Battle of Bazargic

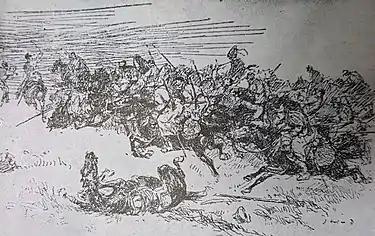
Romanian cavalry charge during the battle of Bazargic

As the Romanian army withdrew into Moldavia by the beginning of November, the Central Powers had captured the whole of Dobruja.